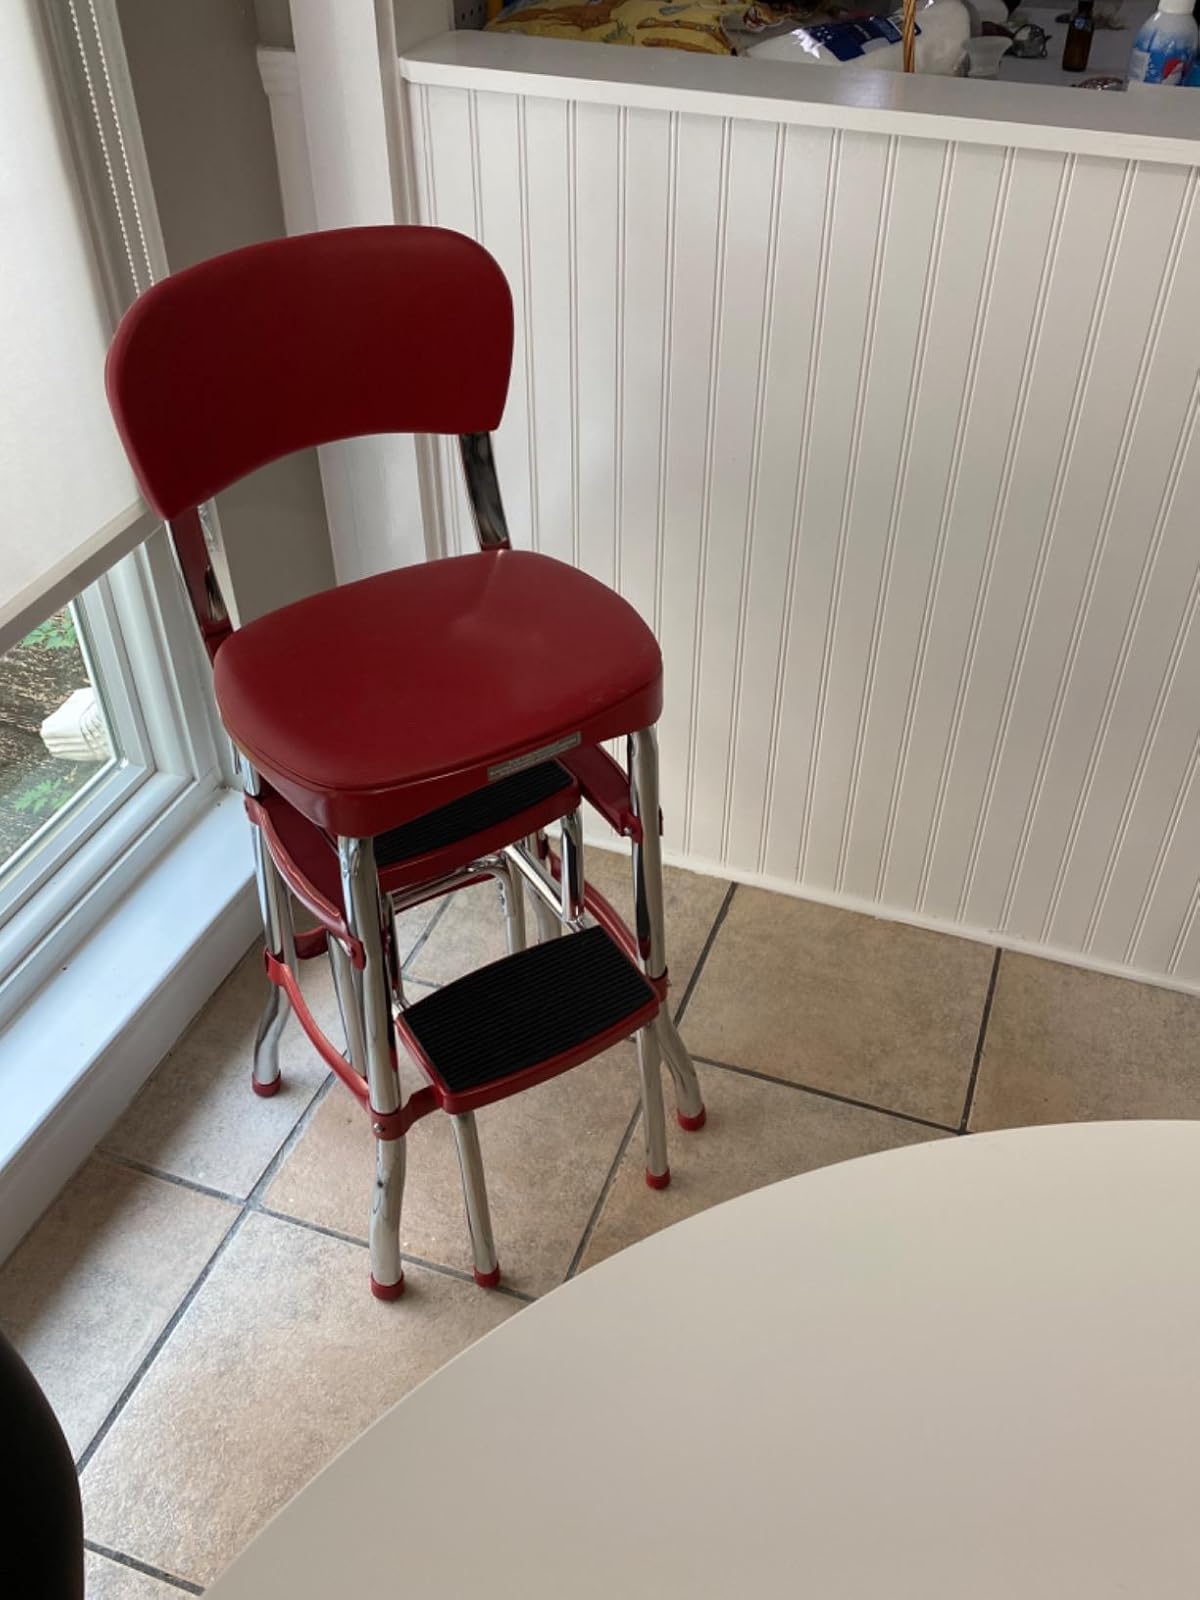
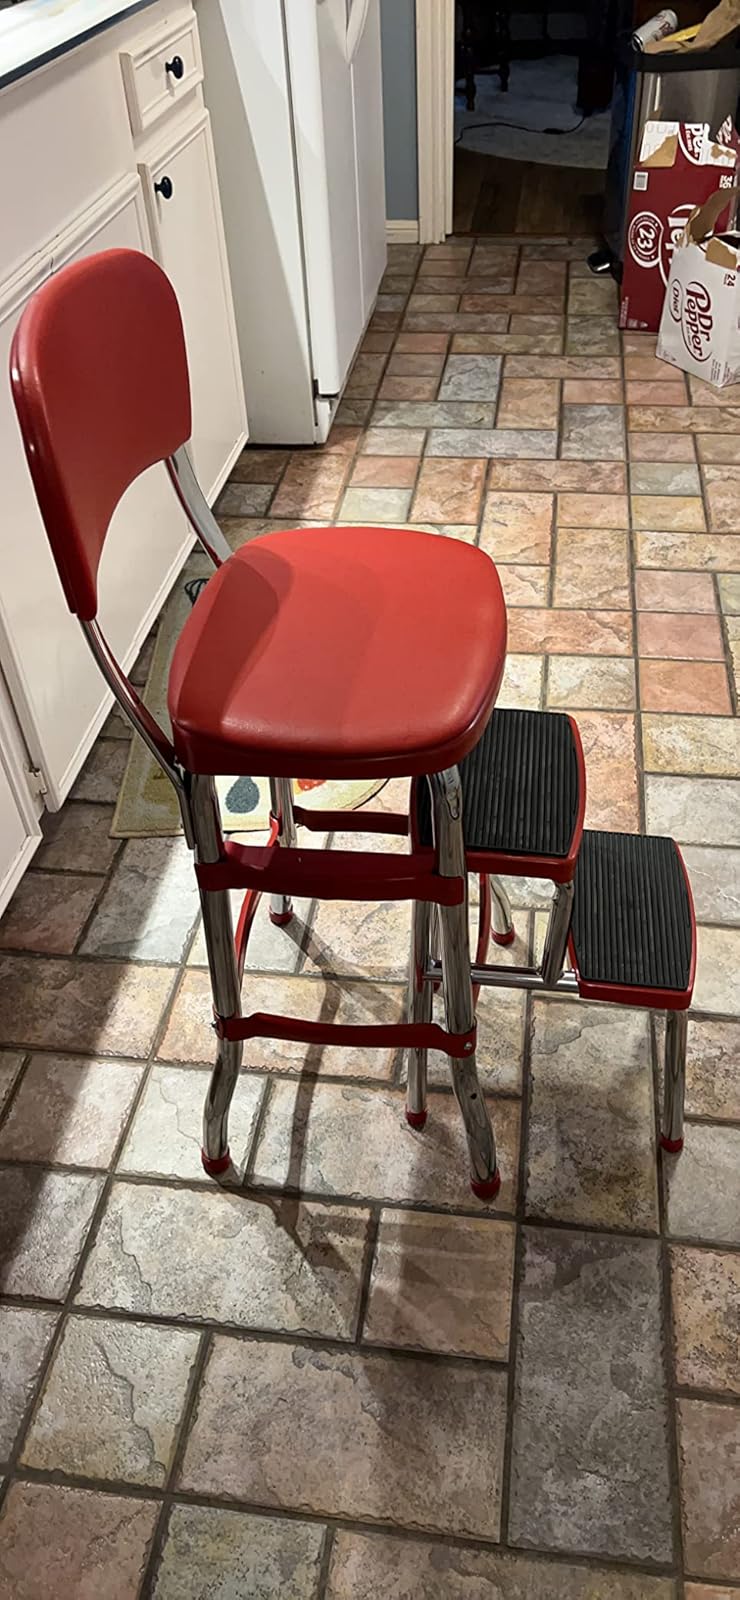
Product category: items_chair
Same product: yes